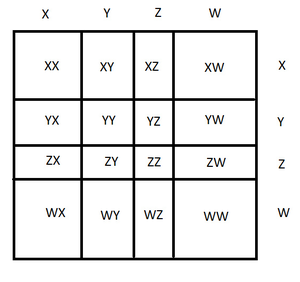
Le Miroir de Jade des Quatre Inconnues, ou Siyuan yujian, également connu sous le nom de Miroir de Jade des Quatre Origines, est une monographie mathématique de 1303 écrite par le mathématicien Zhu Shijie de la dynastie Yuan.